Closed-circuit television

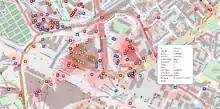
A crowdsourced map of CCTV cameras near Grande Arche, Paris, using OpenStreetMap data

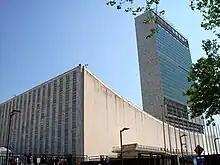
The headquarters of the United Nations in New York, with cameras visible on the side of the UN General Assembly Building

About 65% of CCTV cameras in the world are installed in Asia. In Asia, different human activities attracted the use of surveillance camera systems and services, including but not limited to business and related industries, transportation, sports, and care for the environment.